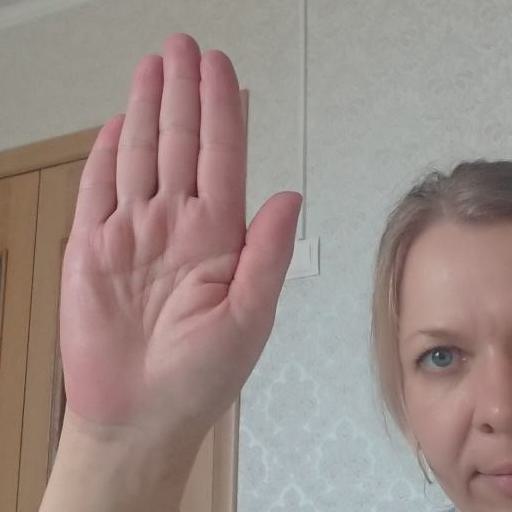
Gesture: stop